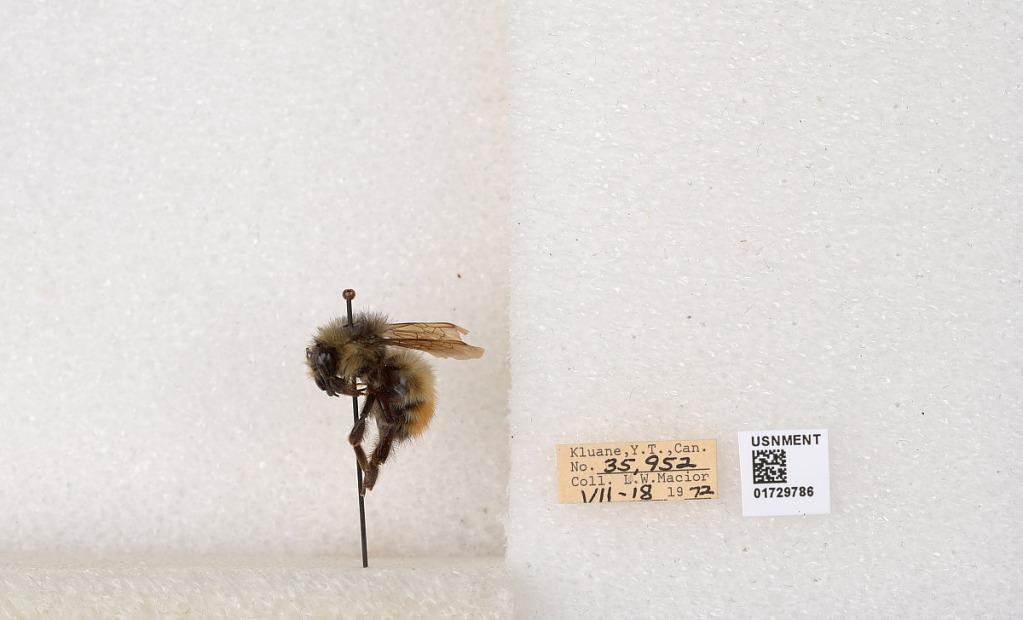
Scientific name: Bombus flavifrons Cresson
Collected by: L. Macior
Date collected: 1972-7-18
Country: Canada
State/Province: Yukon Territory
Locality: Kluane National Park and Reserve
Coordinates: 60.7493, -139.504